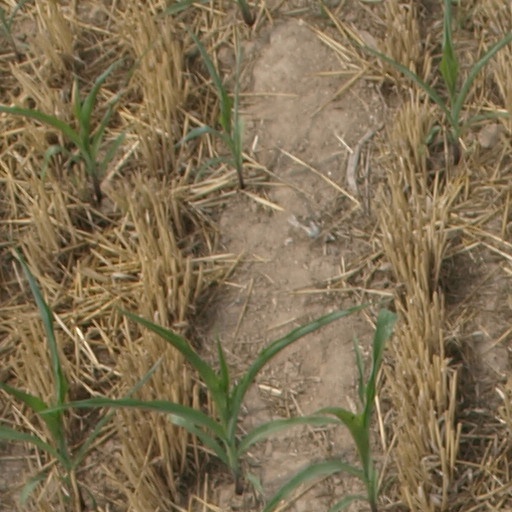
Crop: maize; corn